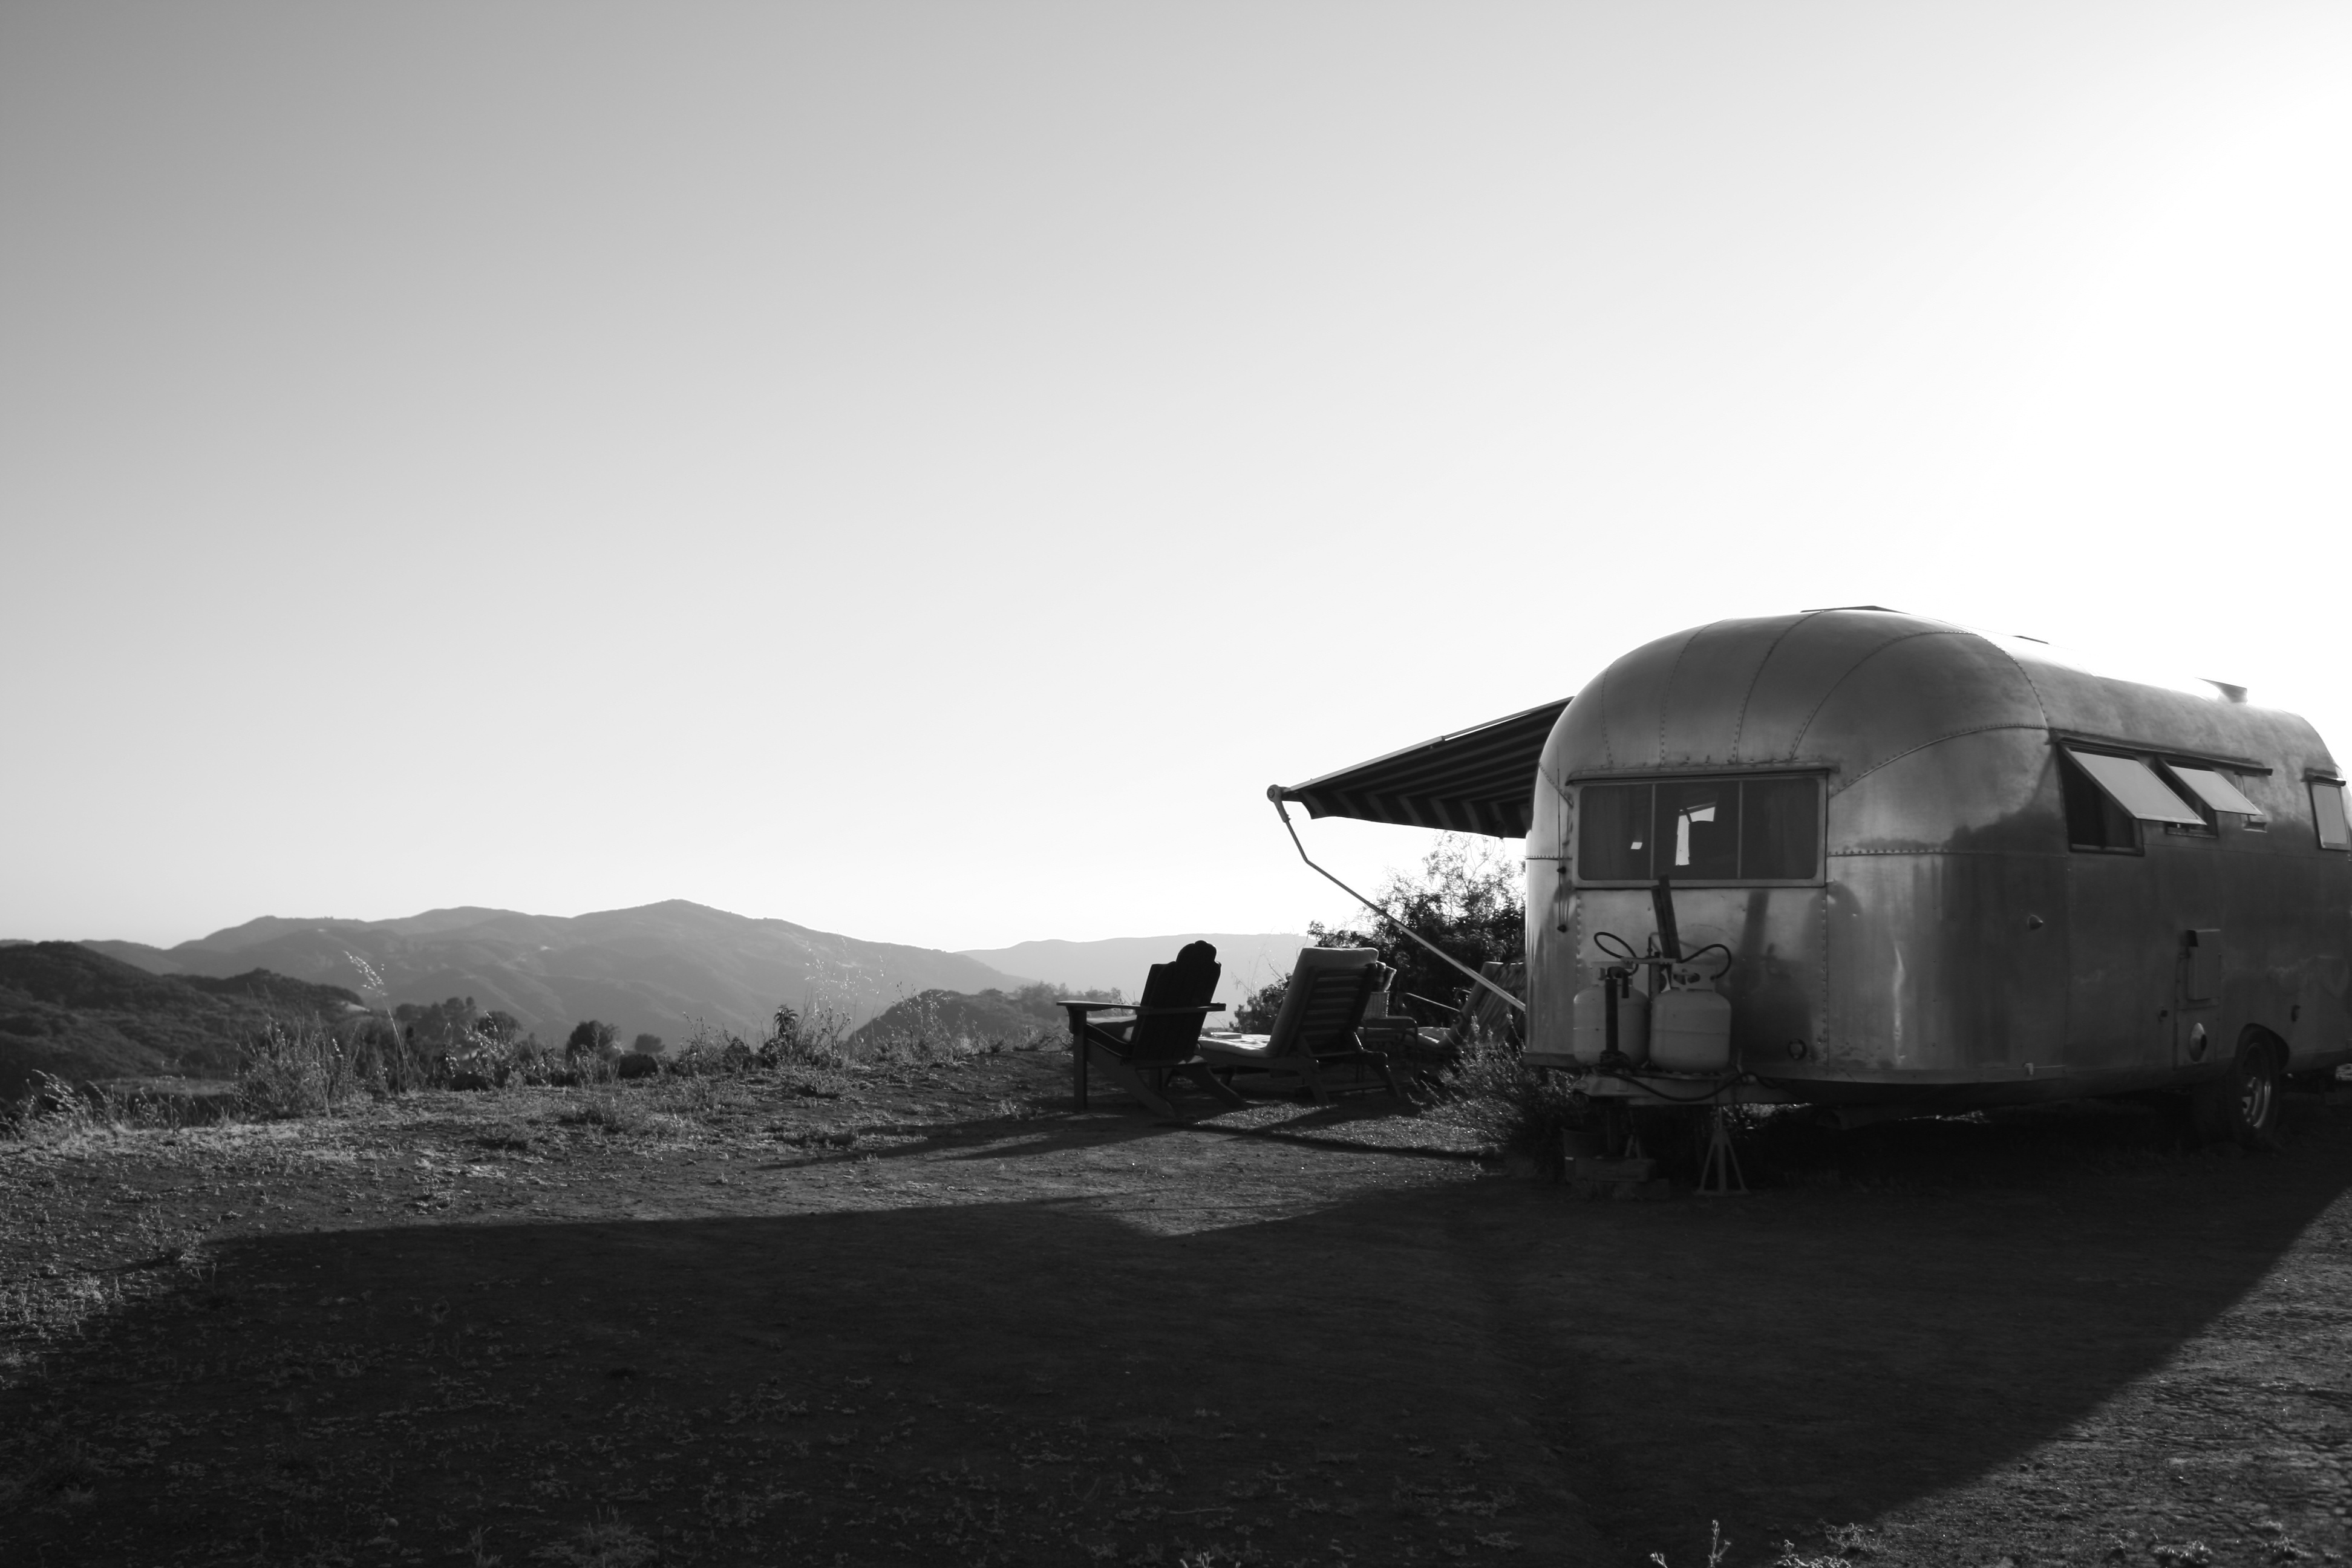
black and white, airplane, aircraft, vehicle, aviation, flight, monochrome, military aircraft, monochrome photography, atmosphere of earth